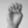
ASL letter: E